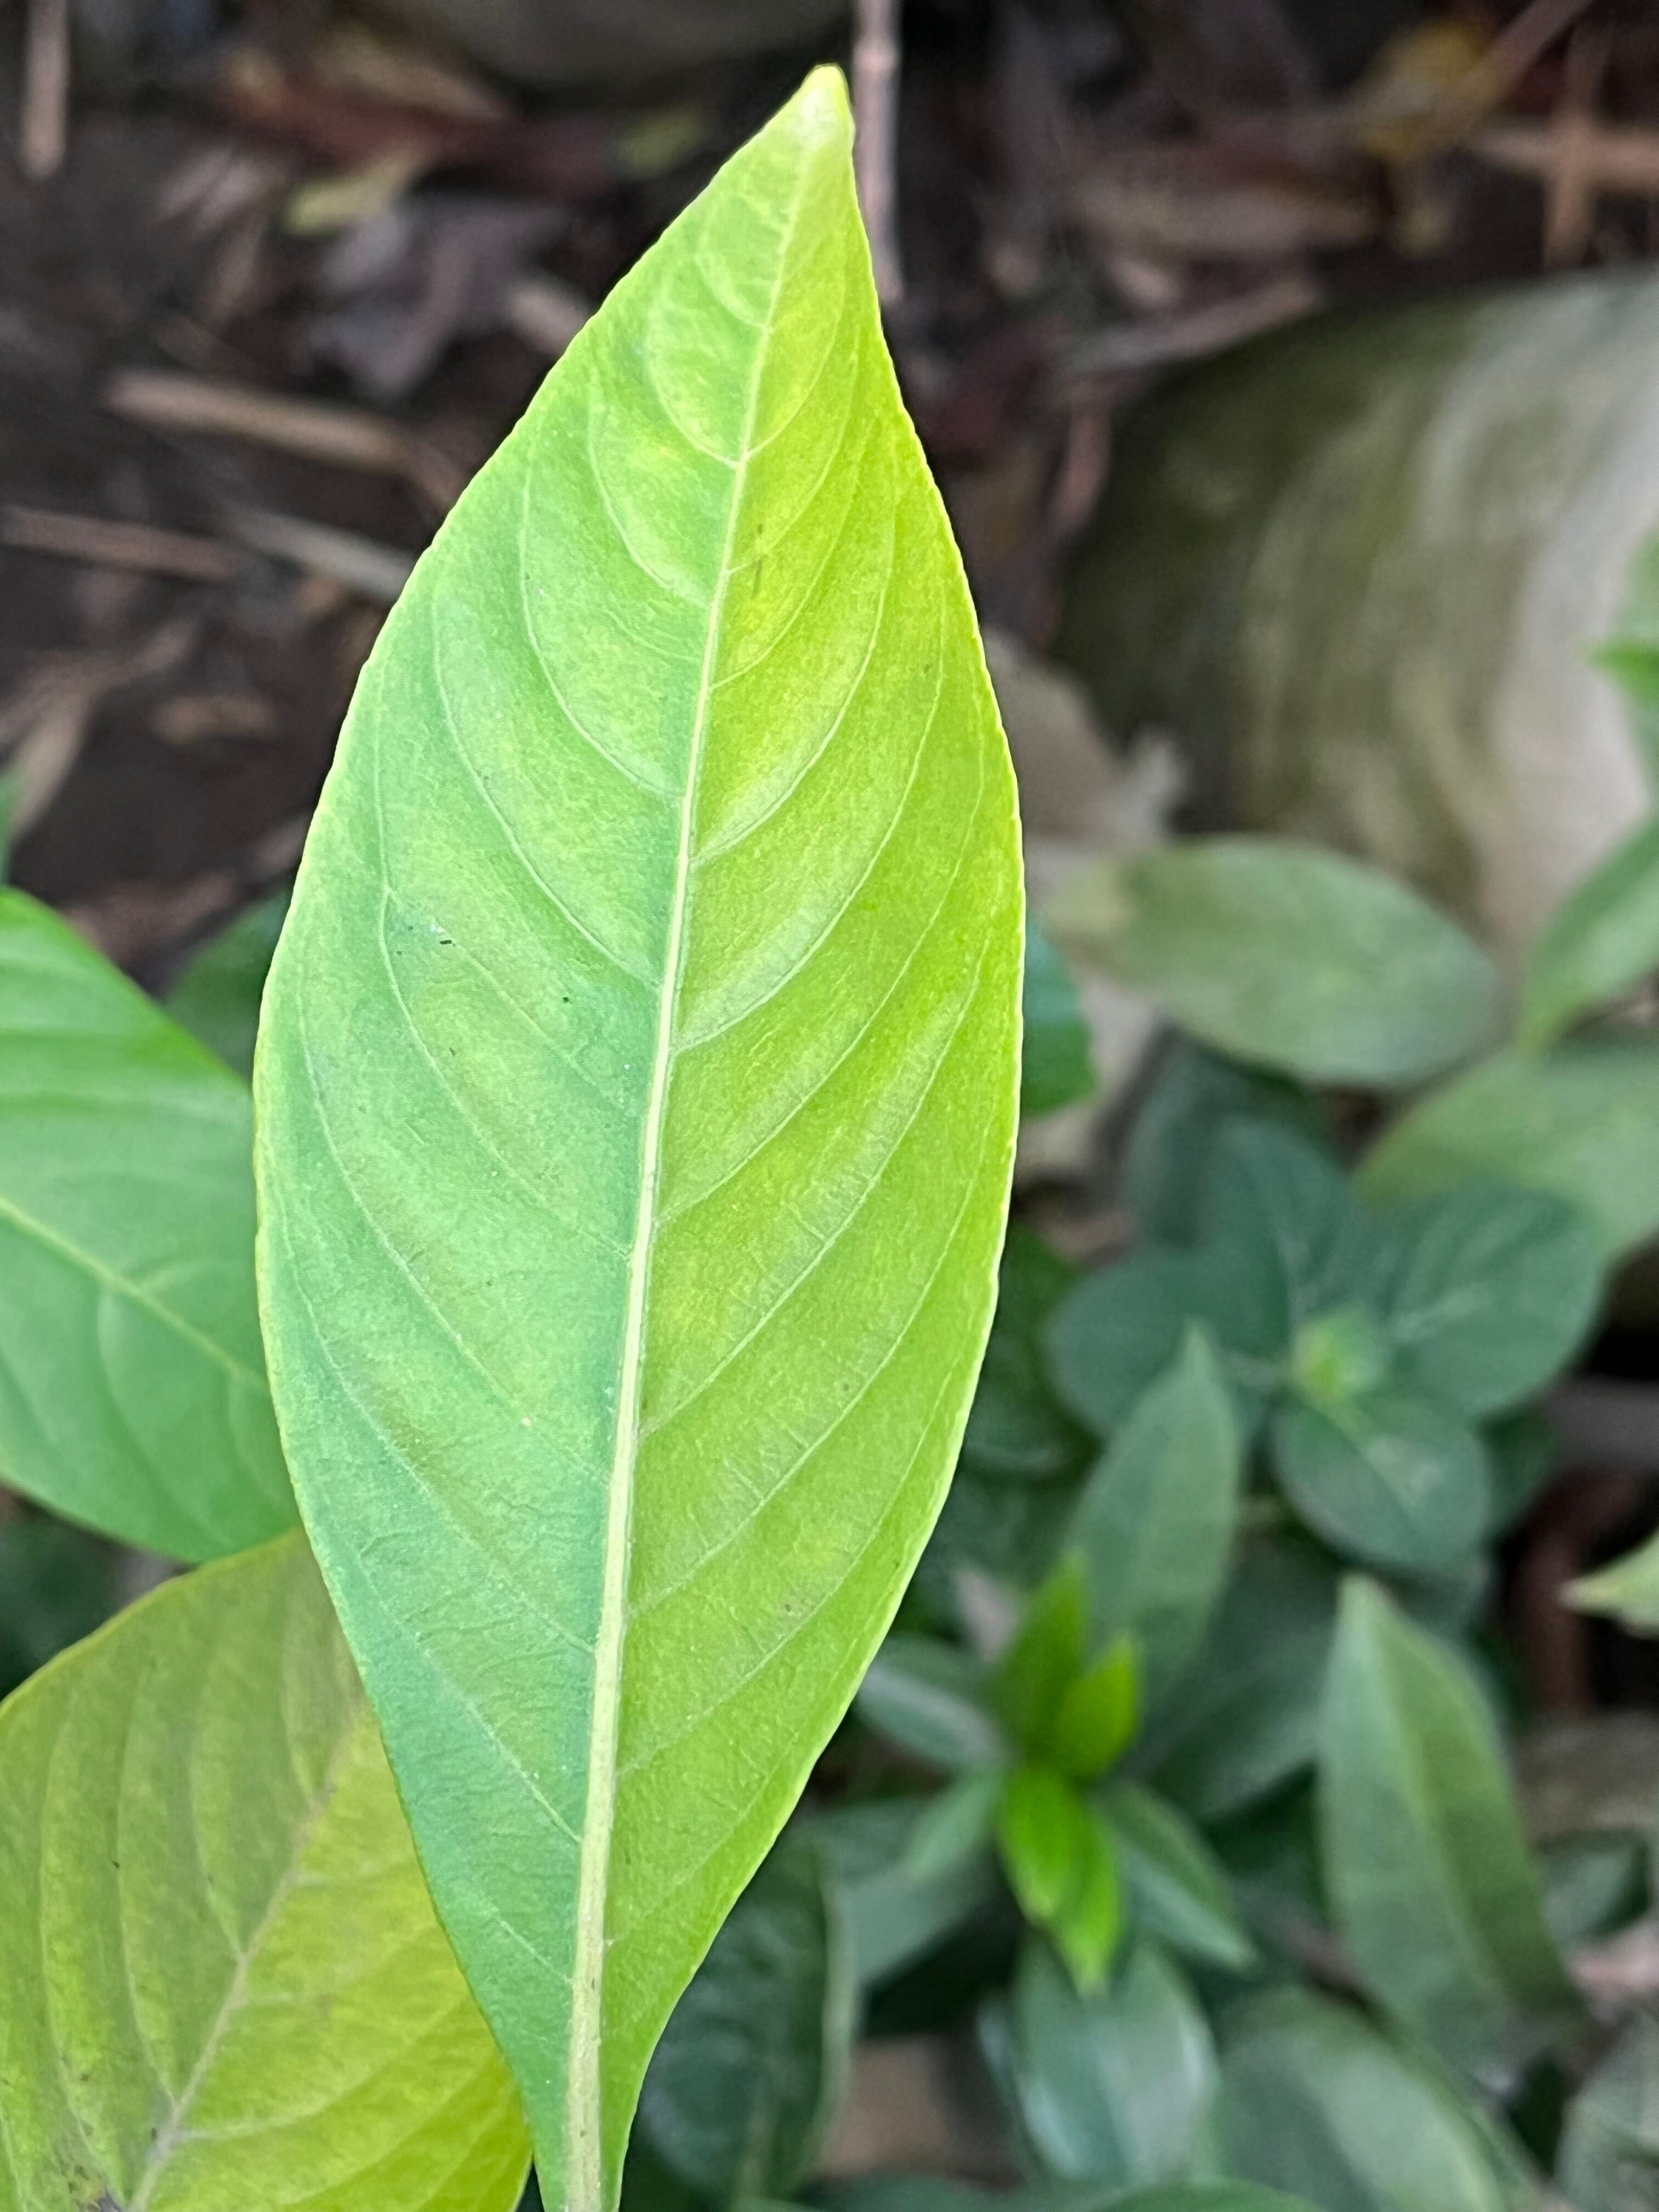
Plant species: justicia-adhatoda